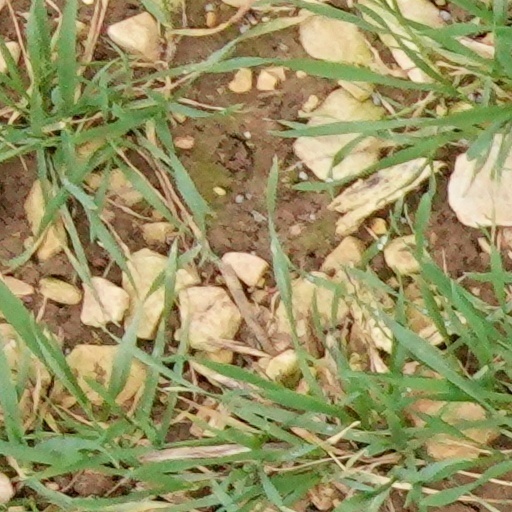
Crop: wheat